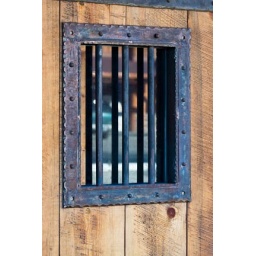
This is a window in the old jail house in Darby, Montana